WGY (AM)

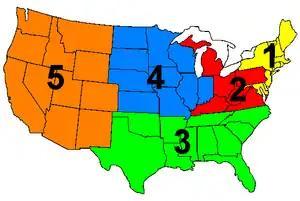
Regional districts used for the November 11, 1928, implementation of the Federal Radio Commission's General Order 40. KGO was in Region 5, and WGY was in Region 1

The March 28, 1928, reauthorization of the Radio Act of 1927 included a provision, known as the Davis Amendment, which mandated an "equality of radio broadcasting service" within the United States. This specified an "equitable allocation" among five regional zones. Effective November 11, 1928, the Federal Radio Commission implemented a major reassignment of transmitting frequencies, as outlined by its General Order 40 Band Plan. This plan designated 40 U.S. clear channels, divided eight to each region, with KGO in Oakland, California, on 790 kHz, included as one of the Region 5 assignments. The only other station assigned to 790 kHz was WGY. KGO and WGY were both owned by GE, with WGY considered the company's showcase station. GE was able to effectively transfer KGO's clear channel assignment from Region 5 to WGY's Region 1, by increasing the power of WGY to 50,000 watts, while limiting KGO to 7,500 watts. (Directional antennas were not developed until the early 1930s, so both stations operated with non-directional antennas.) Any question about the propriety of this action became moot after the Davis Amendment was repealed on June 5, 1936.